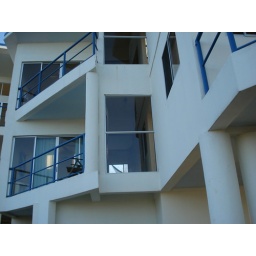
Each Guest bedroom with its own terrace and bath. Lie in bed and watch fishing boats.